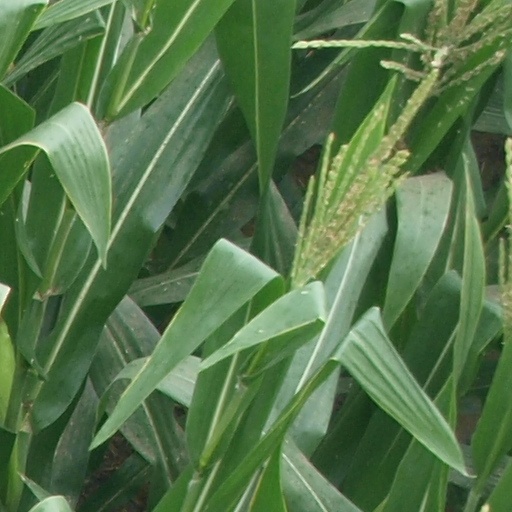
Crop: maize; corn